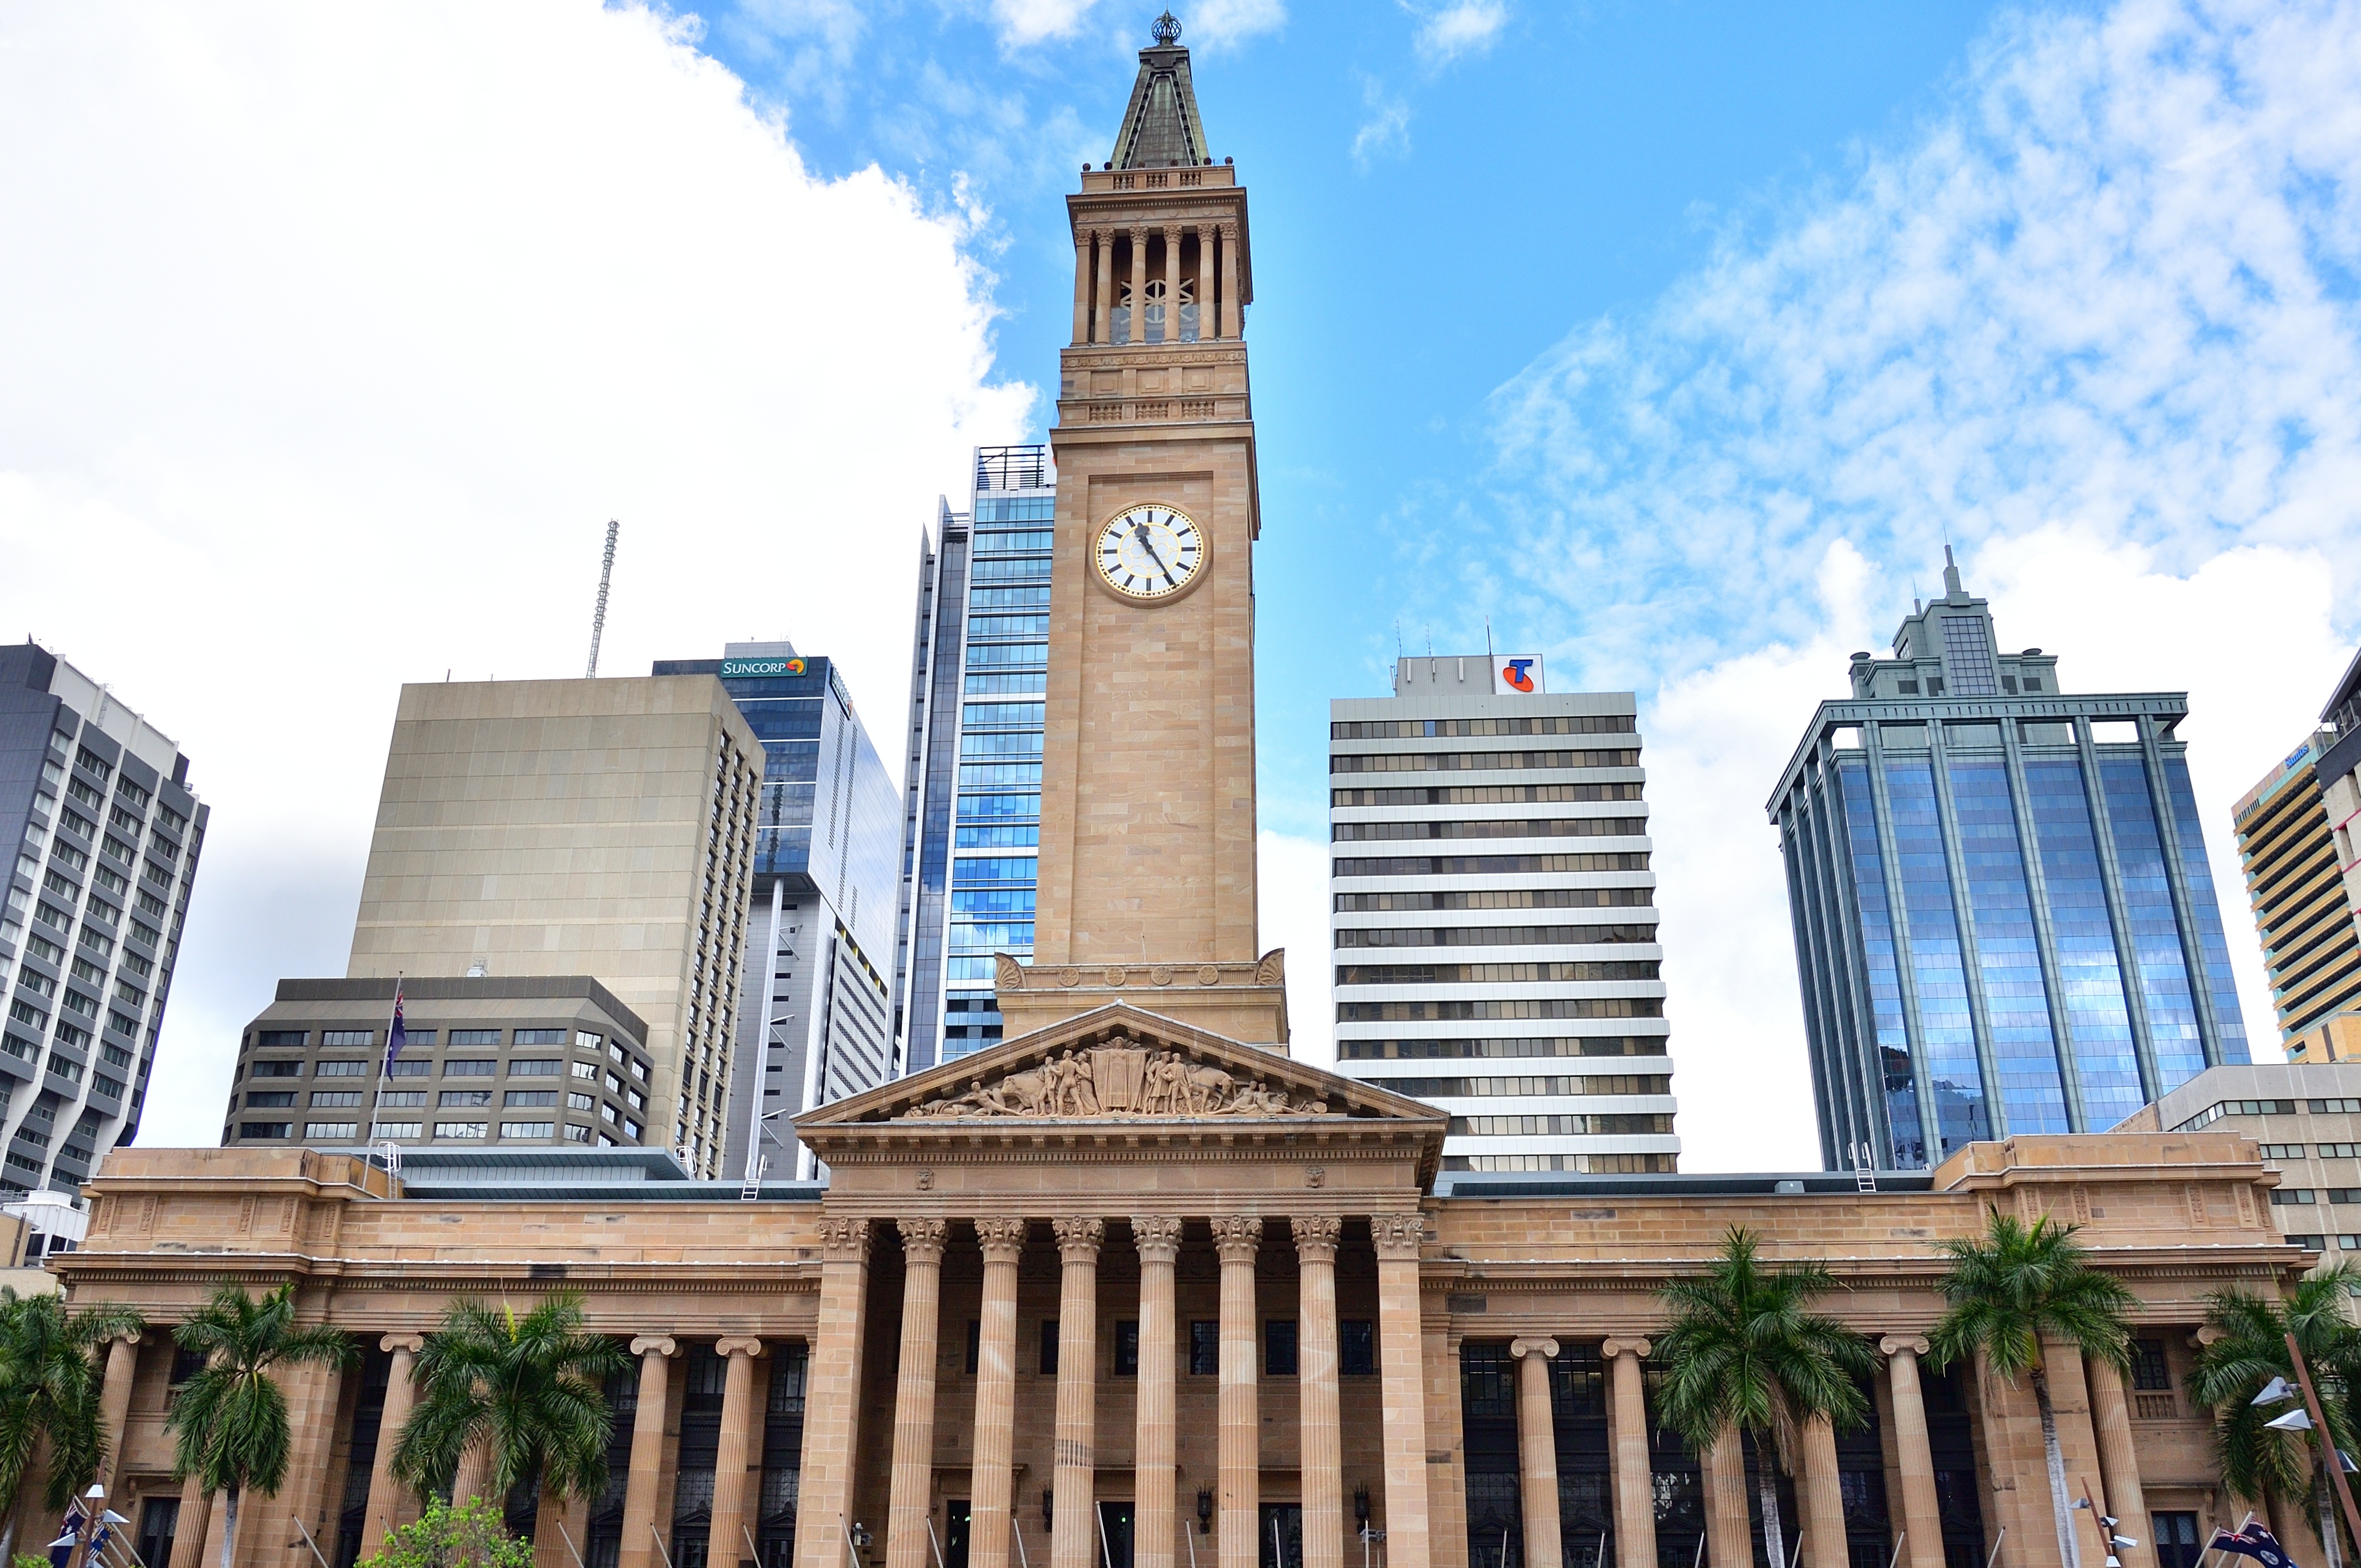
architecture, skyline, city, skyscraper, cityscape, downtown, tower, plaza, landmark, facade, tower block, australia, cityhall, queensland, brisbane, metropolis, urban area, human settlement, metropolitan area